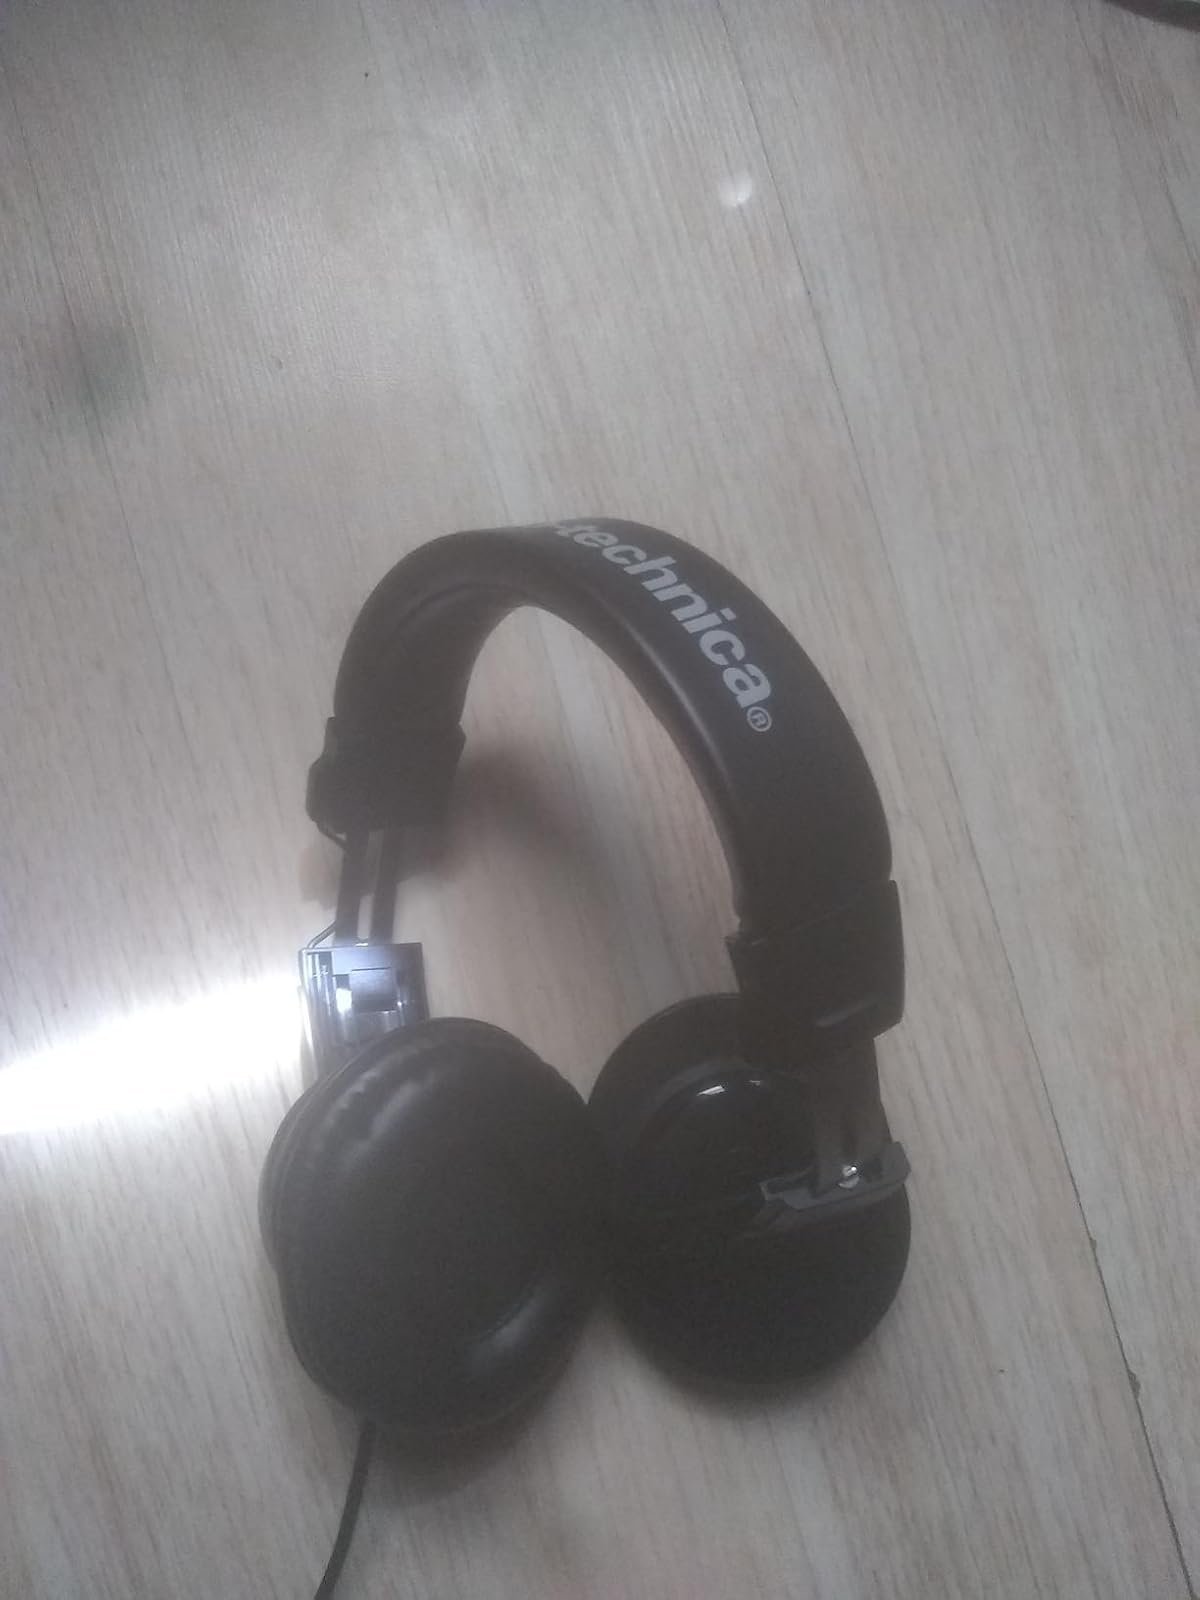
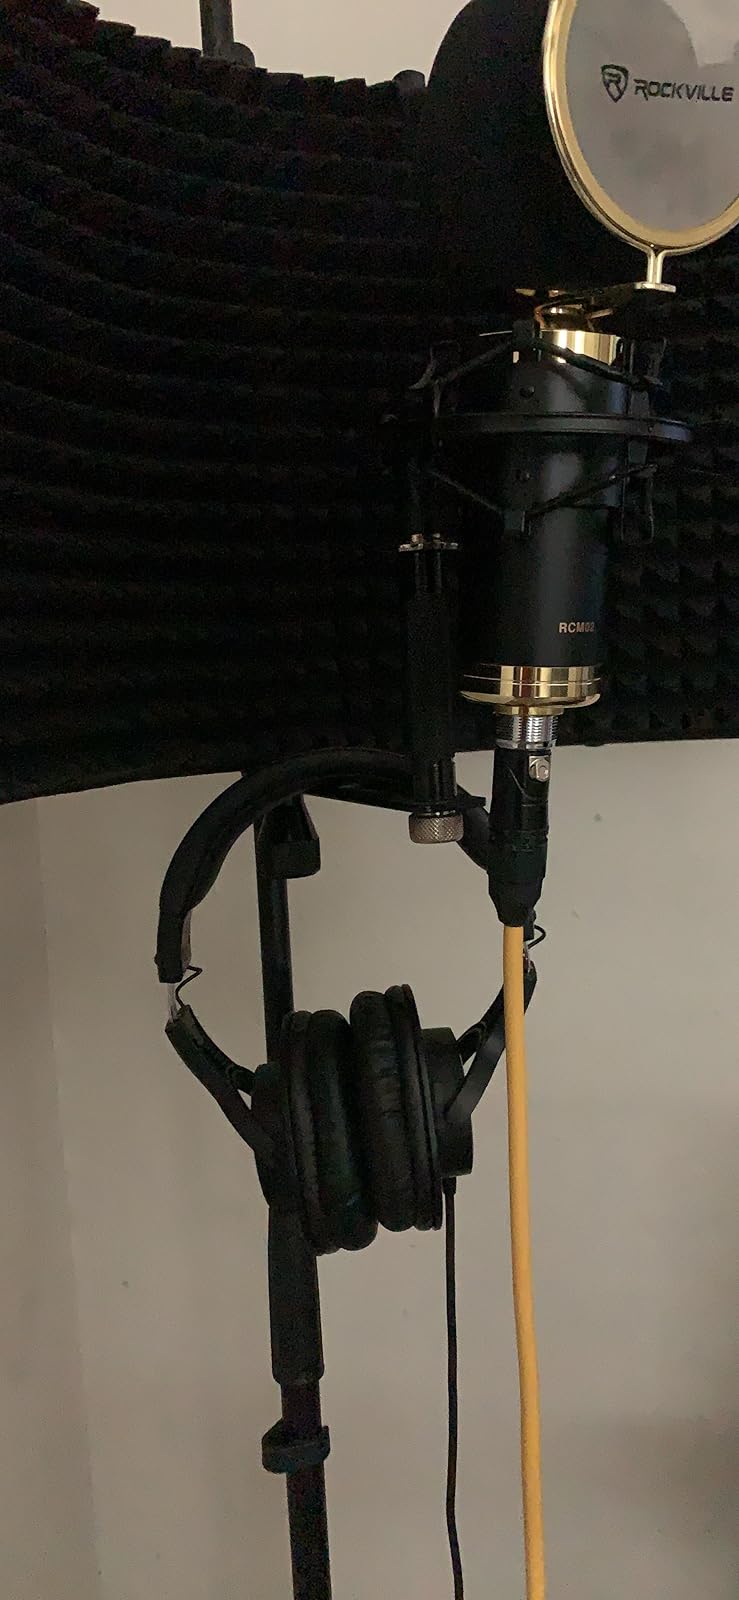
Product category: headphones
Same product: yes